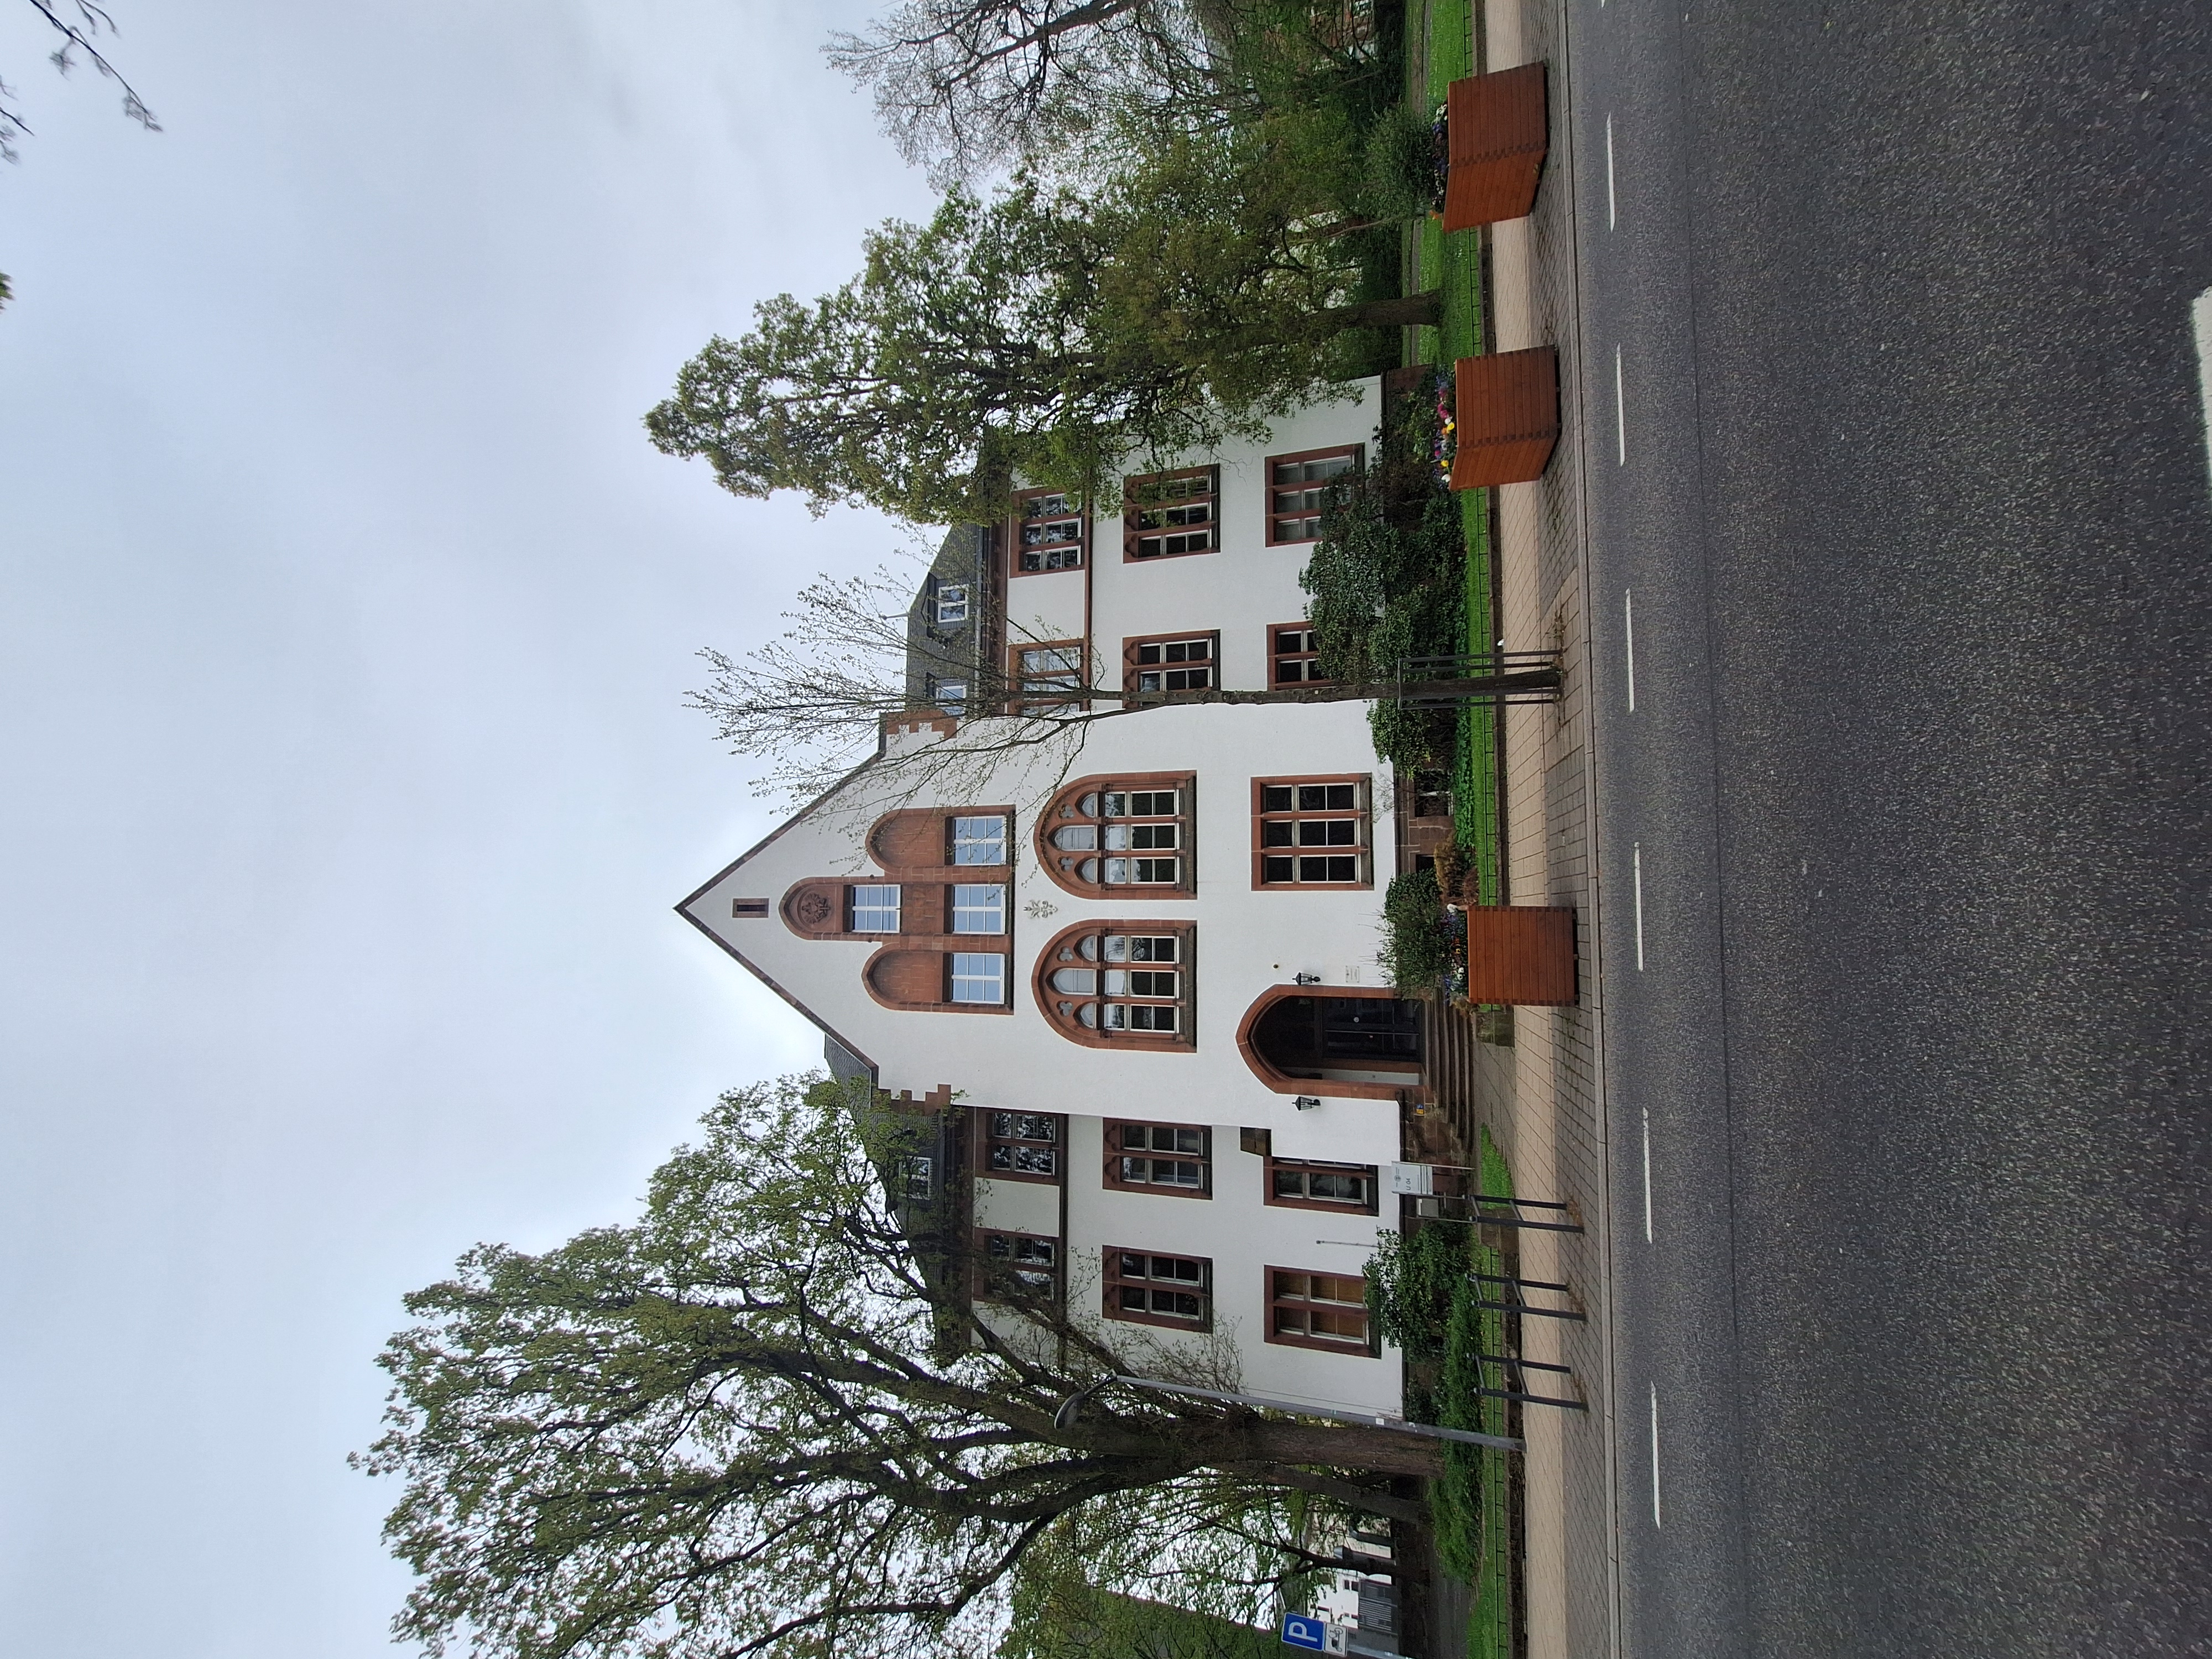
Building: Universitätsstraße 24